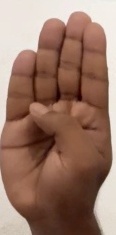
ASL sign: B